Boyacá Department

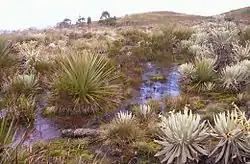
Páramo of Rabanal, Boyacá

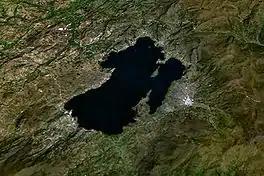
Satellite view of Lake Tota. Aquitania is the town in the east side of the lake

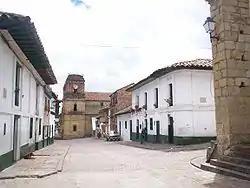
Monguí

Boyacá is located in the Andean Region in central Colombia, over the Cordillera Oriental mountain range and covers a total area of 23,189 km. It borders other Colombian departments as follows: to the north Santander and Norte de Santander, to the east Arauca and Casanare, to the south Cundinamarca and a small part of Meta, and to the west Antioquia and Caldas. It has a territorial dispute with Norte de Santander and Cundinamarca.